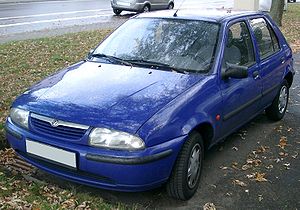
Mazda 121 / 121 (JASM/JBSM, 1996−2003)
Mazda 121 femdørs (1996−2000)
Mazda 121 var en minibil fra den japanske bilfabrikant Mazda. Bilen blev bygget mellem efteråret 1987 og foråret 2003, og gennemgik i løbet af sin levetid modelskift i 1990 og 1996.